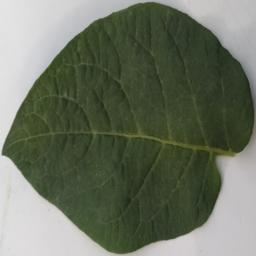
Etiqueta: Sana